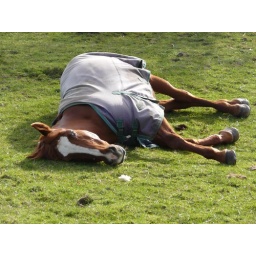
Peatra sleeping in the field